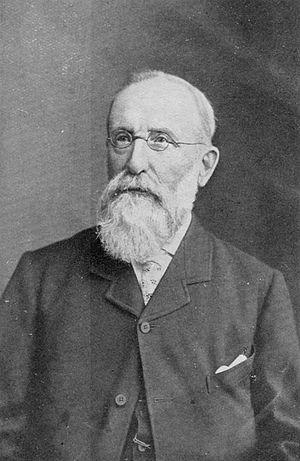
Thomas Algernon Chapman est un médecin et un entomologiste britannique, né le 2 juillet 1842 à Glasgow et mort le 17 décembre 1921 à Reigate, Surrey.